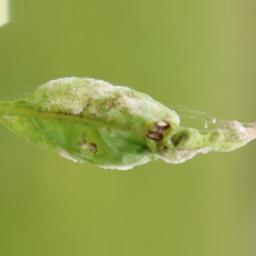
Label: powdery mildew